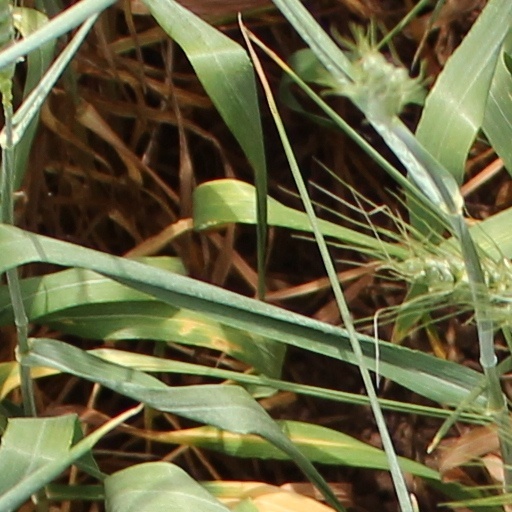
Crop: wheat